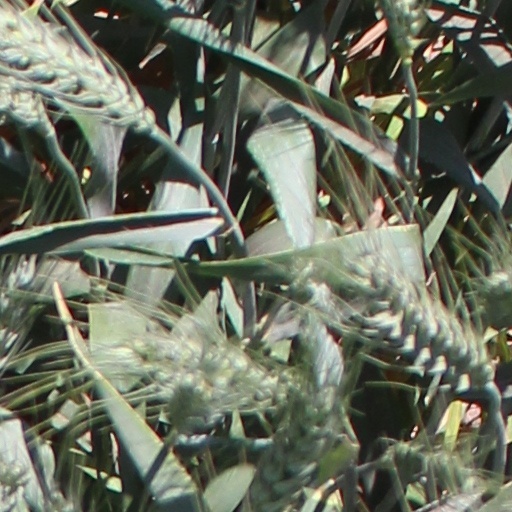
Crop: wheat